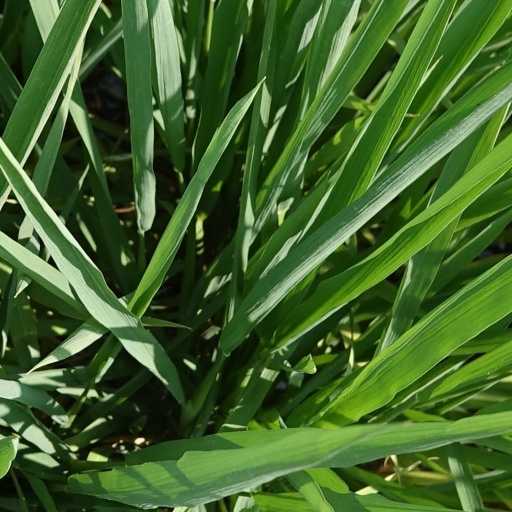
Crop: rice